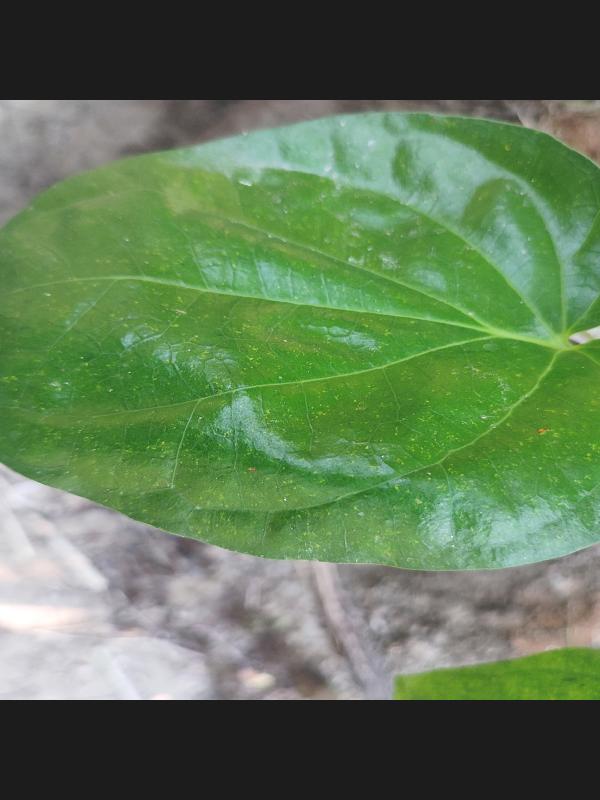
Label: Healthy_Leaf